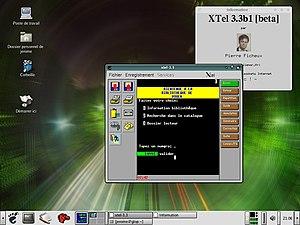
xtel
L'émulation Minitel est un programme, parfois livré gratuitement avec un modem ou le système d'exploitation, permettant l'utilisation du Minitel sur un micro-ordinateur. Les derniers émulateurs permettent la connexion avec ou sans modem a des serveurs en TCP/IP. Le plus souvent, c'est la partie affichage qui est émulée ainsi que les touches de fonction propres au clavier du Minitel. Plus rarement la partie protocole.
Le Minitel est un type de terminal informatique destiné à la connexion au service français de Vidéotex baptisé Télétel, commercialement exploité en France entre 1980 et 2012. Il a hissé la France au premier plan de la télématique mondiale grâce au premier service au monde de fourniture payante d’informations télématiques, qui sera un succès considérable et restera longtemps populaire.